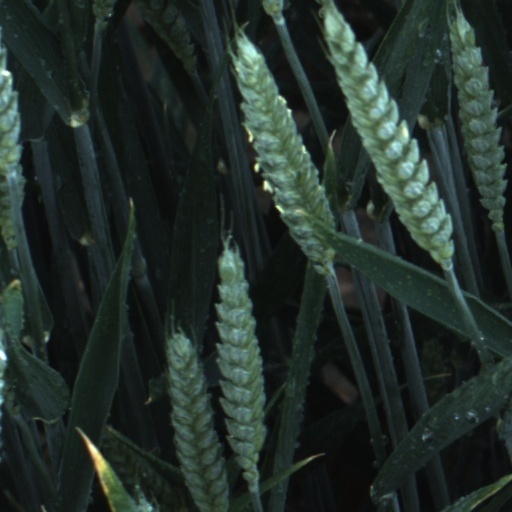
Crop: wheat